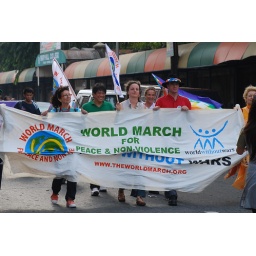
The congressman in green shirt